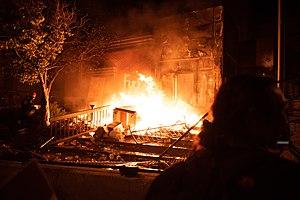
Les protestations consécutives à la mort de George Floyd sont une série de manifestations et d'émeutes en réaction à la mort de George Floyd, un afro-américain âgé de 46 ans, tué le 25 mai 2020 par Derek Chauvin, un policier blanc de Minneapolis, aux États-Unis. Dès le lendemain, plusieurs milliers de personnes se rassemblent à Minneapolis, appelant à ce que la police « cesse de tuer des Noirs » et réclamant « justice ».